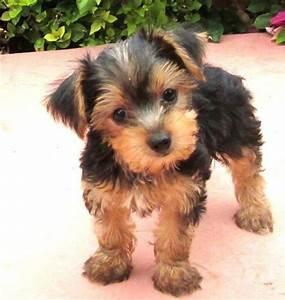
dog